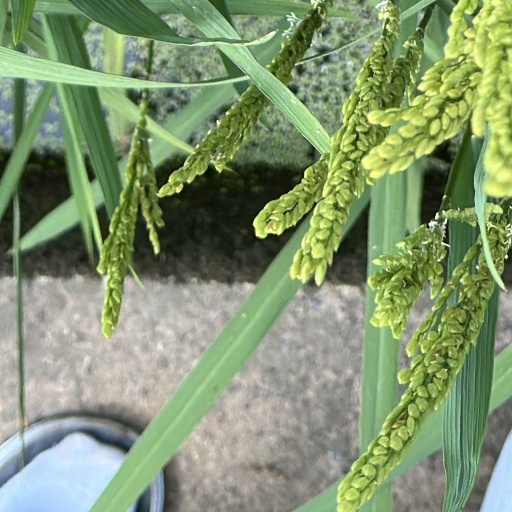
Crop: rice